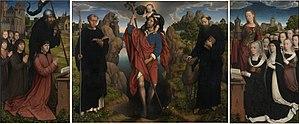
Le musée Groeninge est un musée abritant une importante collection de primitifs flamands situé à Bruges en Belgique. La fondation de la collection date de la création de l'Académie communale des Beaux-Arts au début du XVIIIᵉ siècle. Construite en 1929-1930, puis agrandie en 1994, sur les plans de Joseph Viérin, la galerie a fait l'objet d'une importante rénovation en 2002-2003.